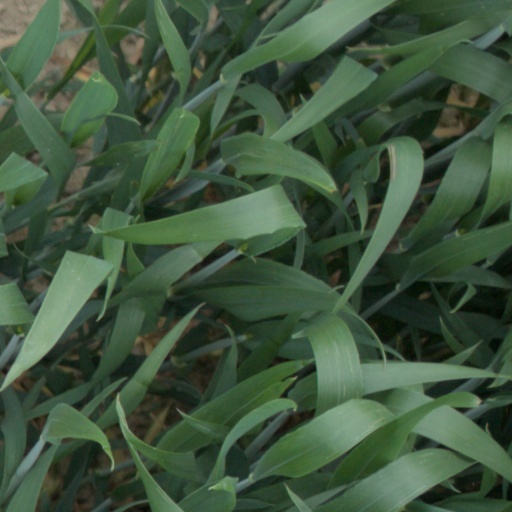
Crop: wheat